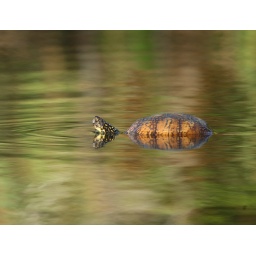
You can tell by the way he floats that he is not a water turtle .